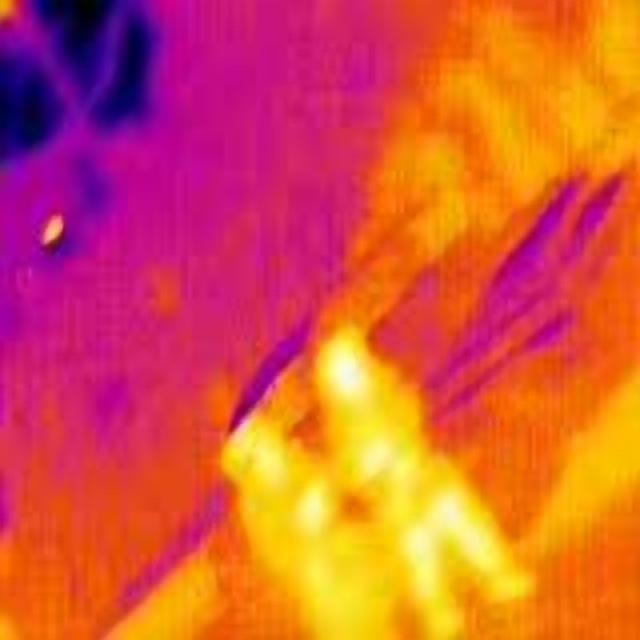
Detected objects:
label: person
label: person